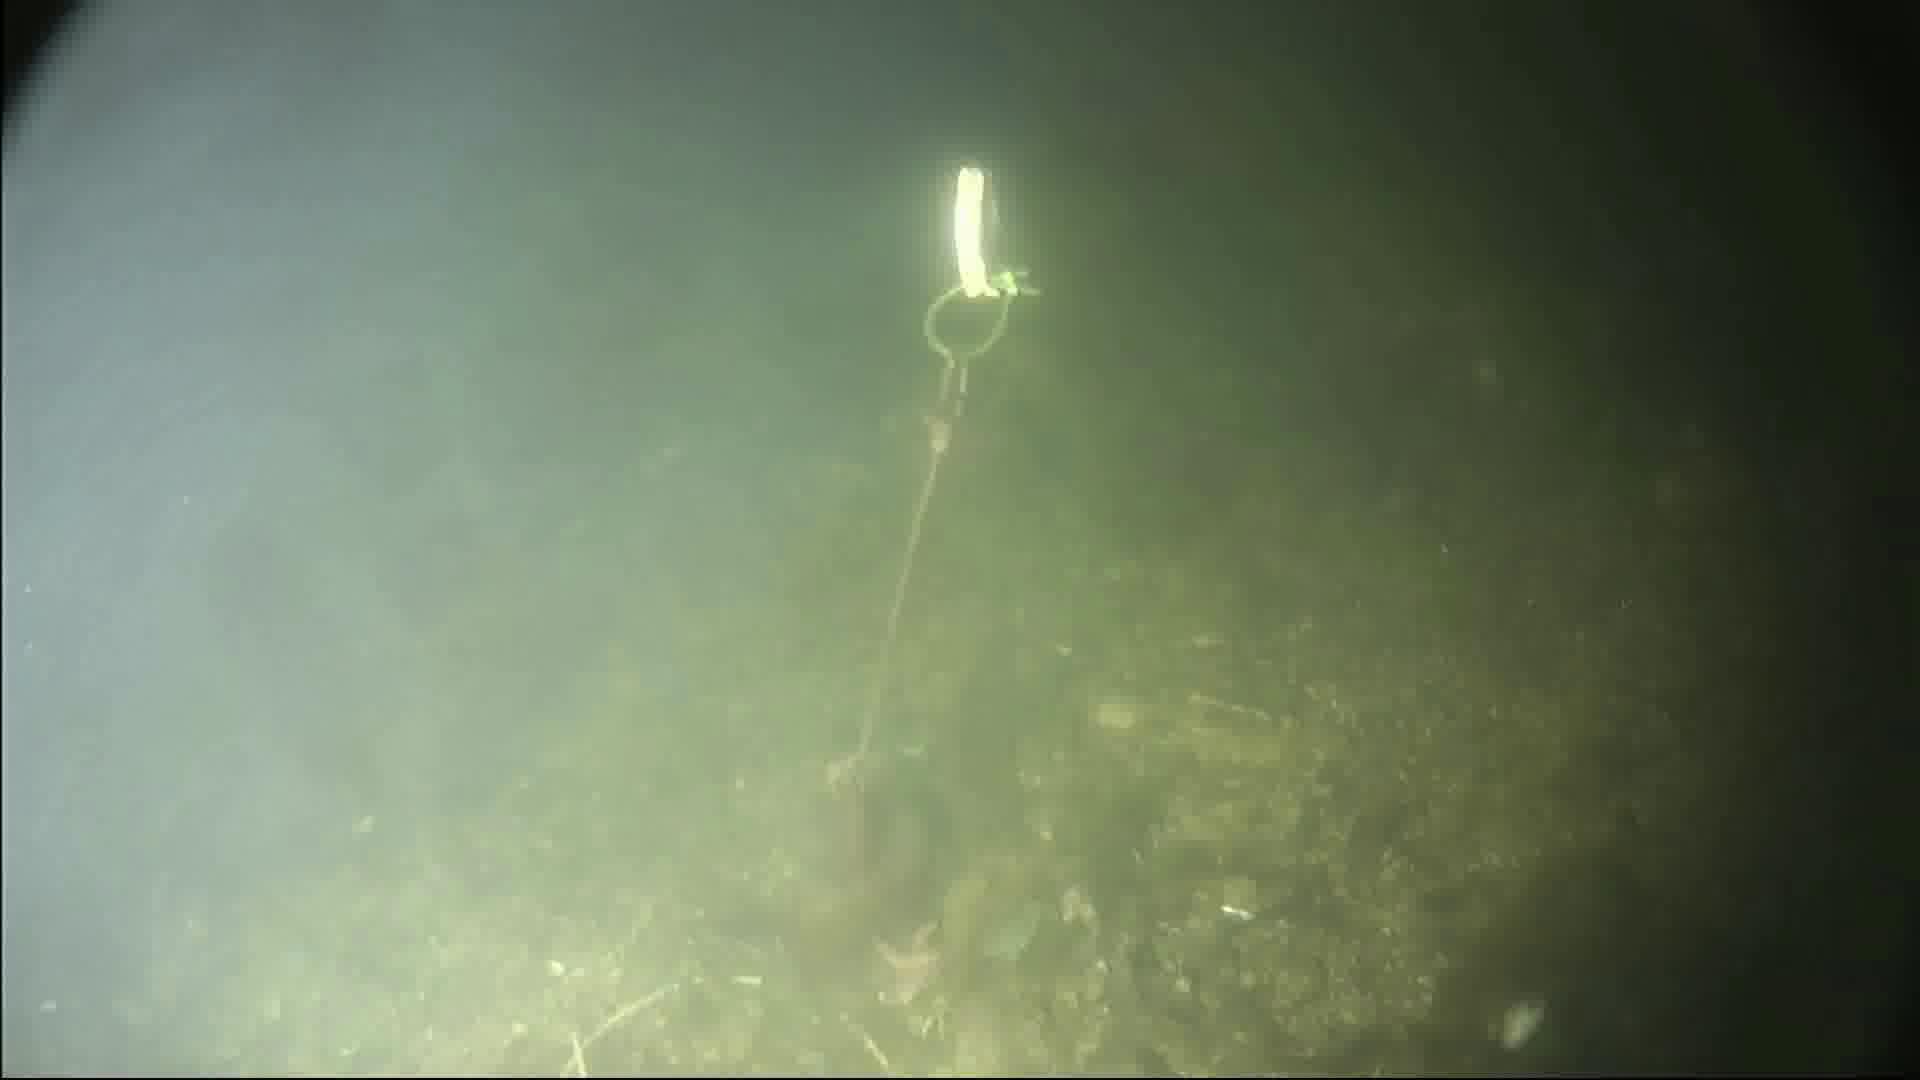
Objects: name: starfish
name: crab